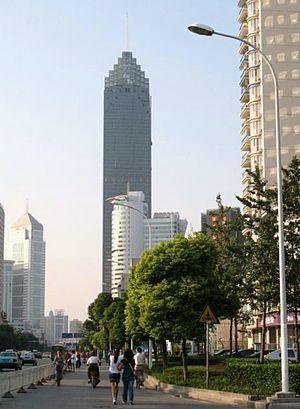
La China Minsheng Banking est une importante banque de Chine.